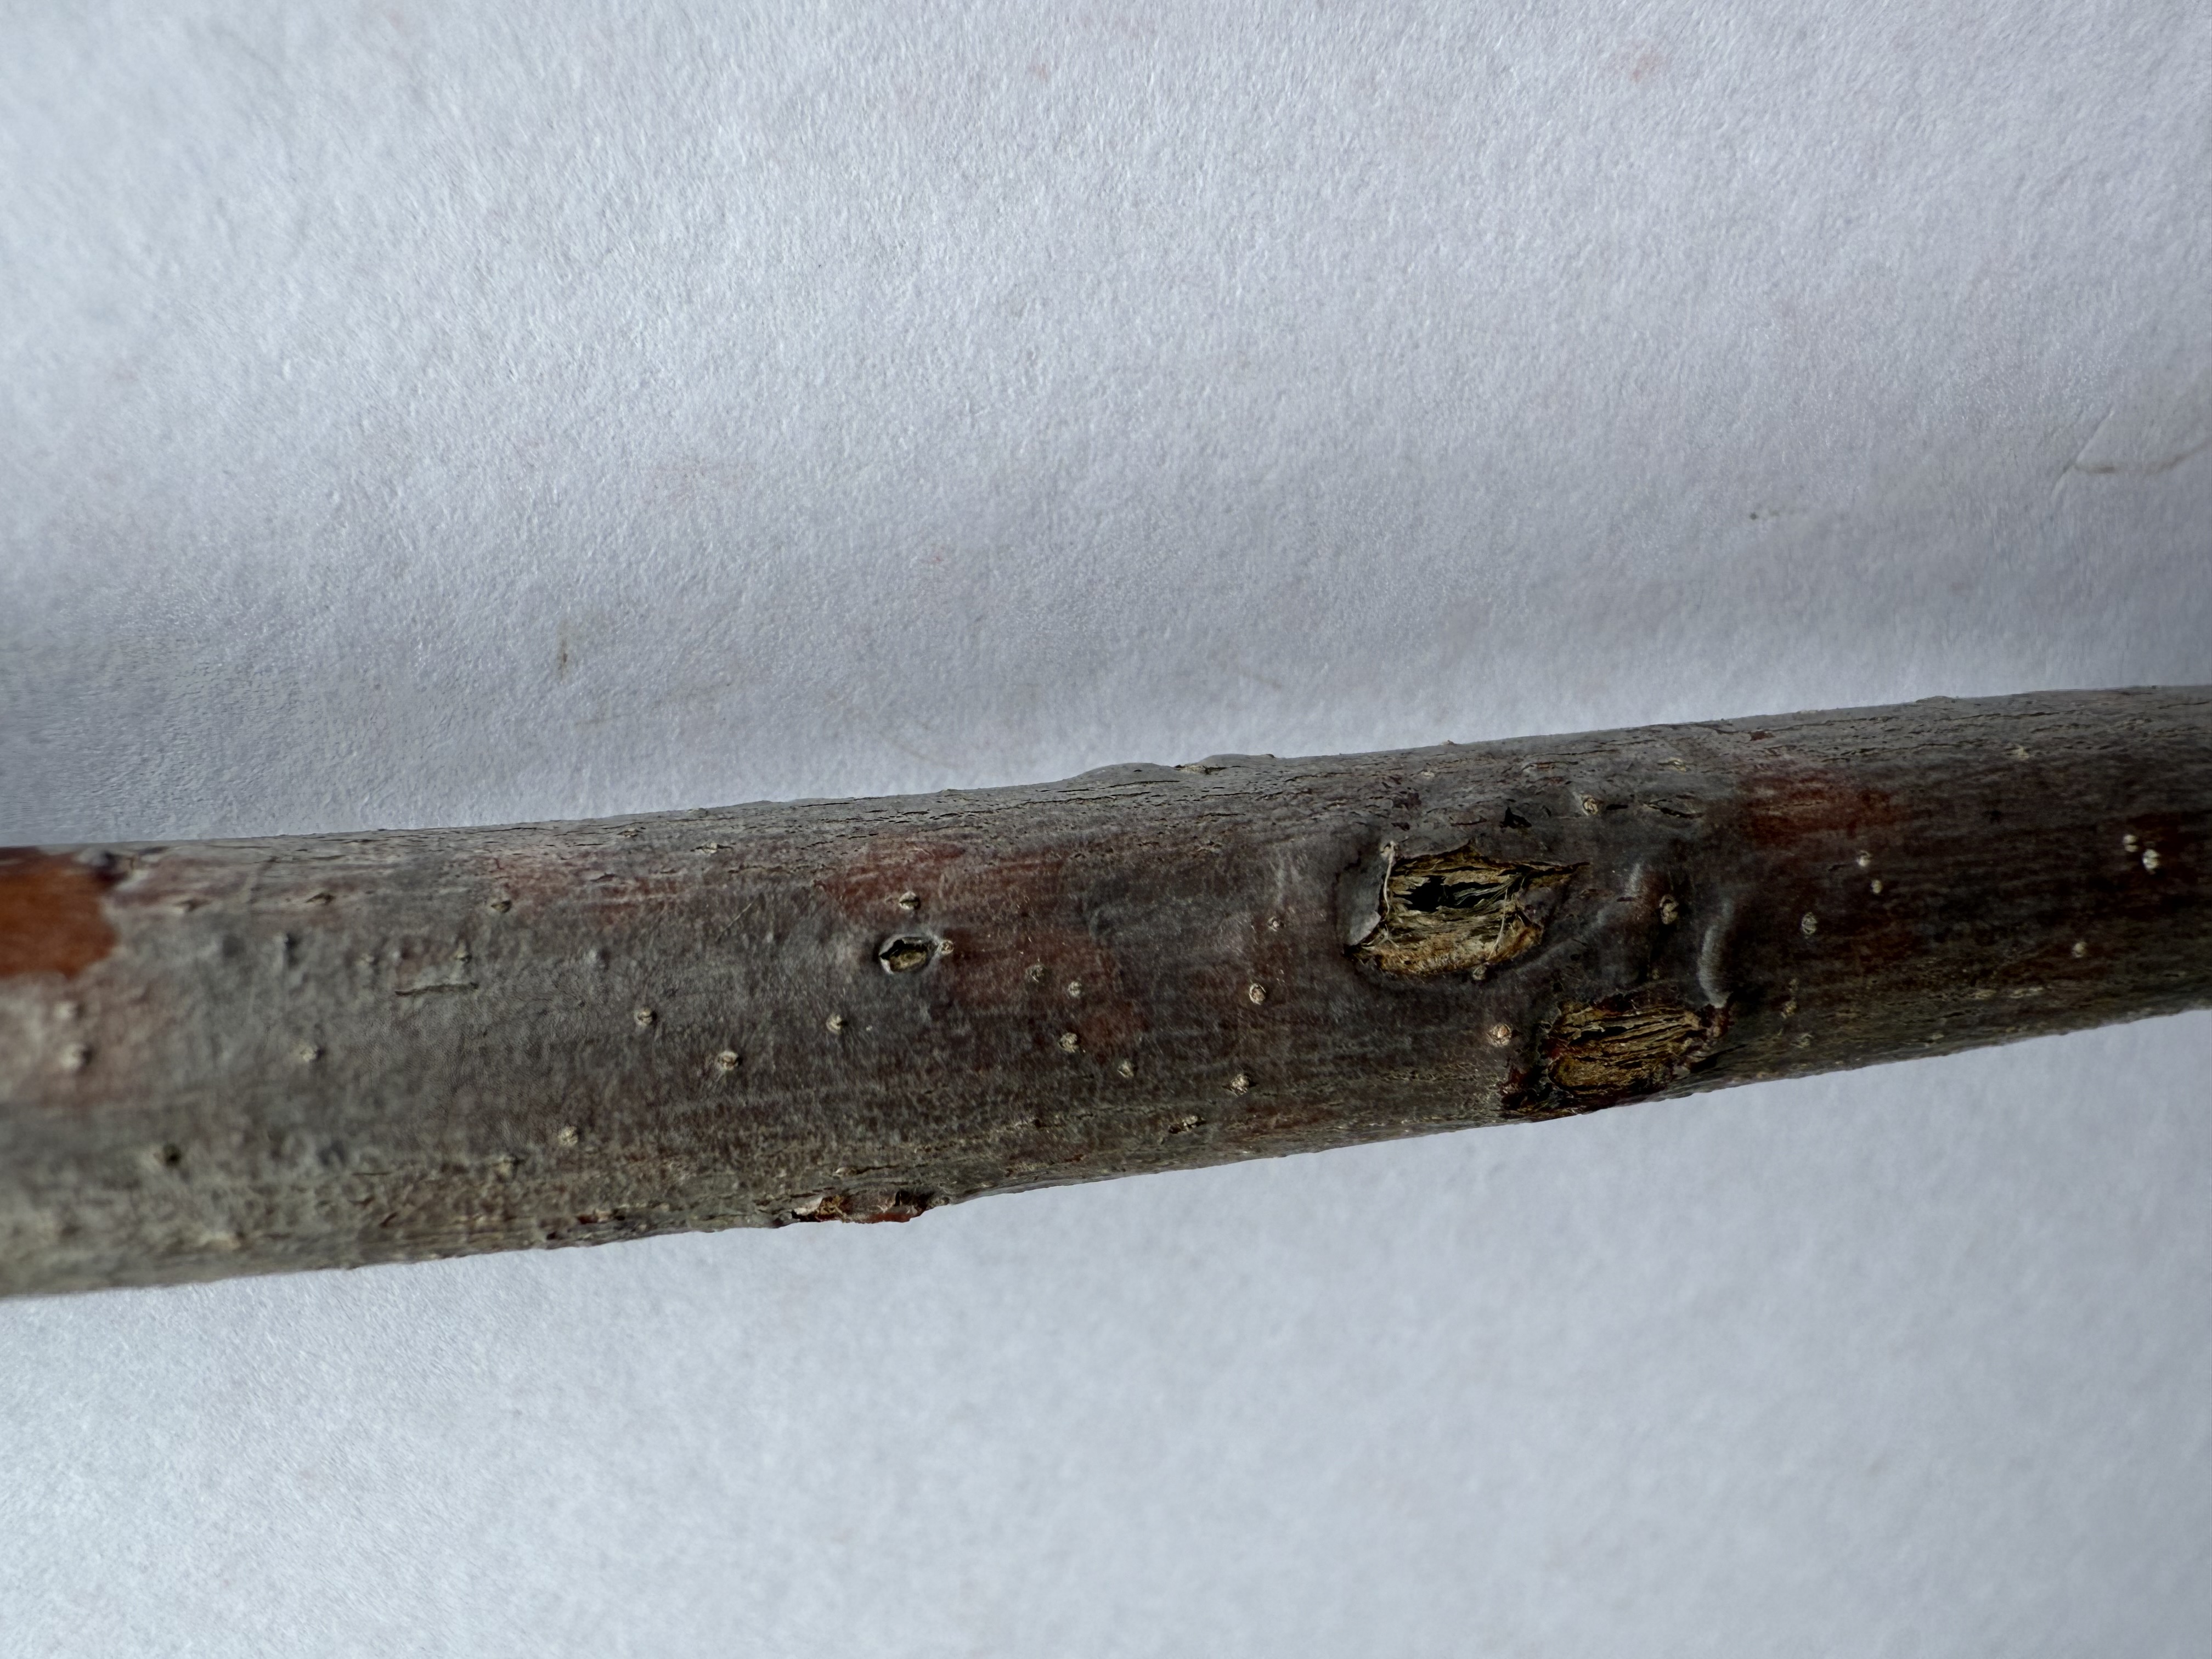
Variety: Jujube